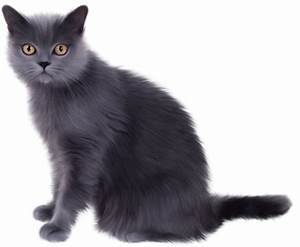
Label: gatto